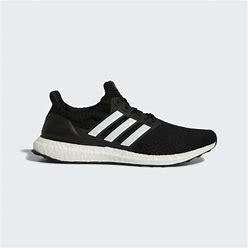
Brand: Adidas
Model: Ultraboost 5 DNA